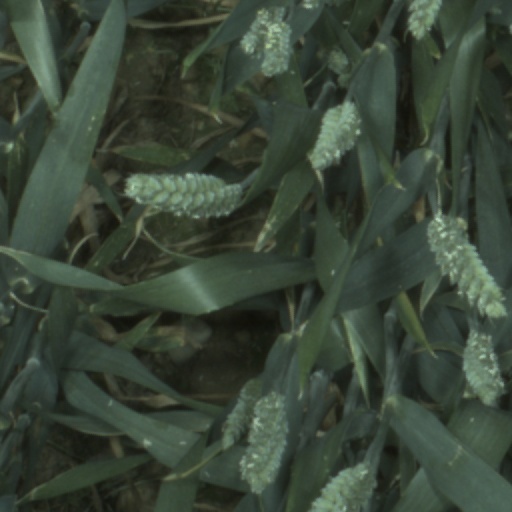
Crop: wheat